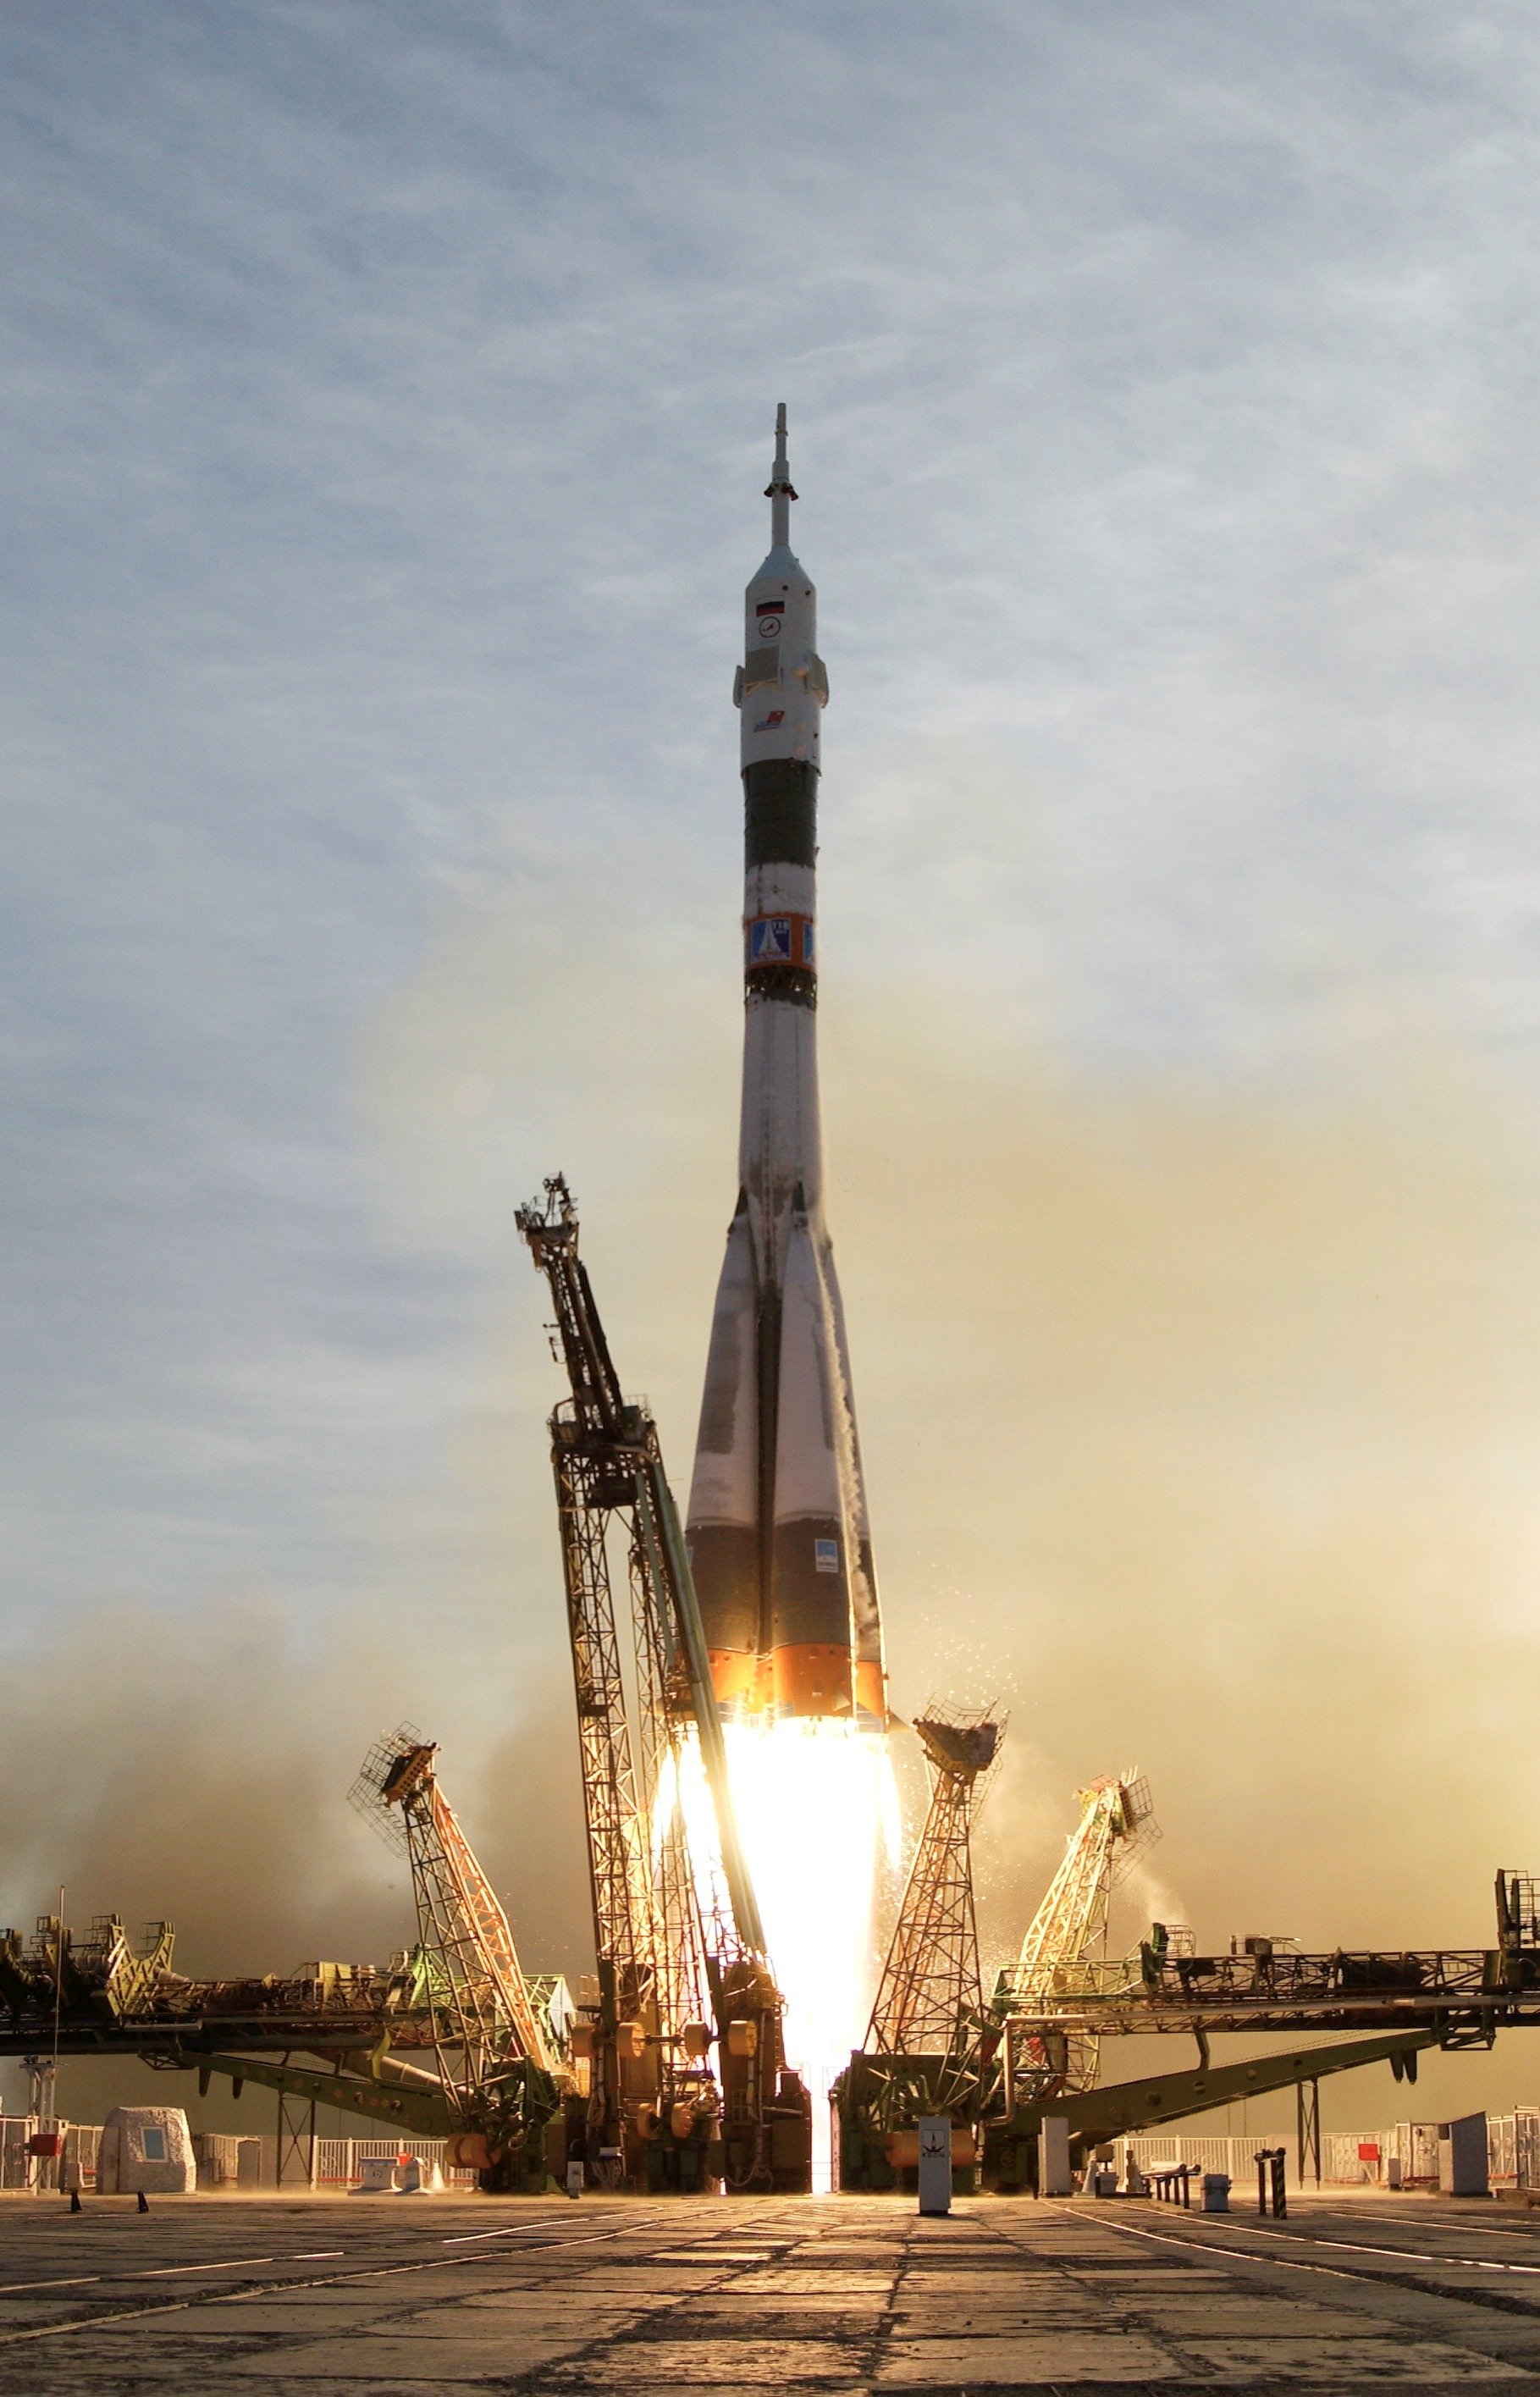
fly, monument, vehicle, tower, drive, fire, landmark, speed, rocket, satellite, research, start, science, engine, rocket launch, jet engine, force, take off, launch pad, gravity, space shuttle, space travel, boost, acceleration, nozzles, spaceport, thrust force, speed up, gravitation, rocket engine, jacking, soyuz, soyuz rocket, fire blast, intercontinental ballistic missile